Lincoln station (Illinois)

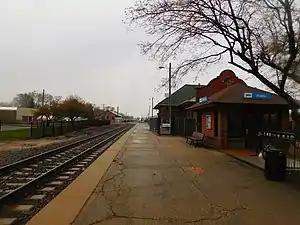
The 1911 railroad depot in April 2016.

Lincoln station is an Amtrak train station in Lincoln, Illinois, United States, at Broadway and Chicago Streets. Service is provided by "Lincoln Service" and the "Texas Eagle". The current station is the rail line's former freight depot, renovated in 2017. Adjacent to the current station structure is a brick Spanish Mission-style depot building, constructed in 1911 by the former Chicago and Alton Railroad and later used by the Gulf, Mobile and Ohio Railroad. Although no longer used by Amtrak, the historic 1911 depot has been renovated for commercial use. During the 1980s and 1990s it served dually as a railroad station and restaurant.